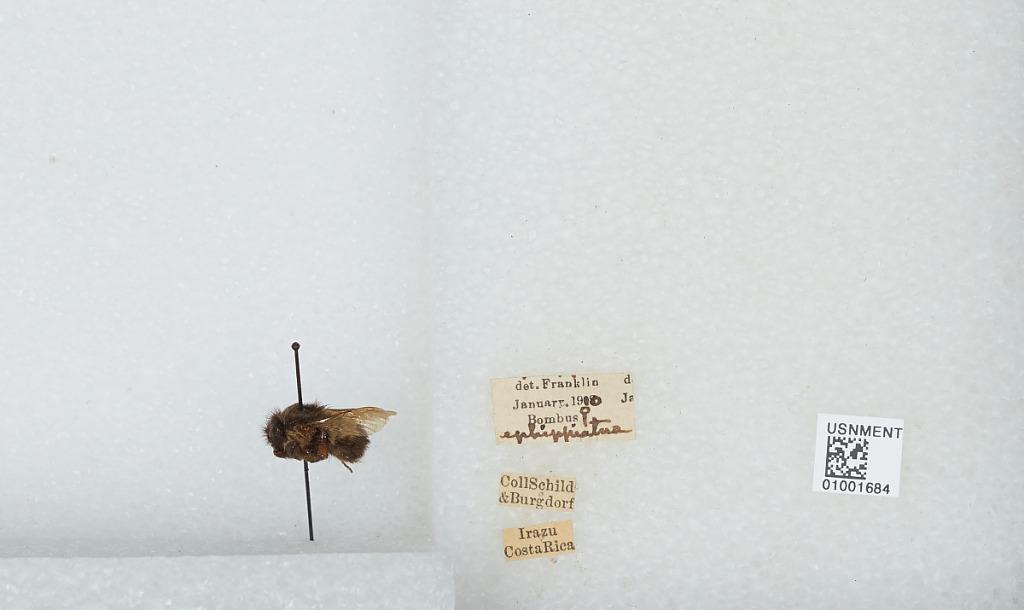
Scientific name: Bombus (Pyrobombus) ephippiatus (Say)
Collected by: Schild & Burgdorf
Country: Costa Rica
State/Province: Cartago
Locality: Irazu Volcano
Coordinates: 9.9792, -83.8525
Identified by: Franklin